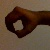
The image shows a hand gesture representing the number 0 in Indian Sign Language.